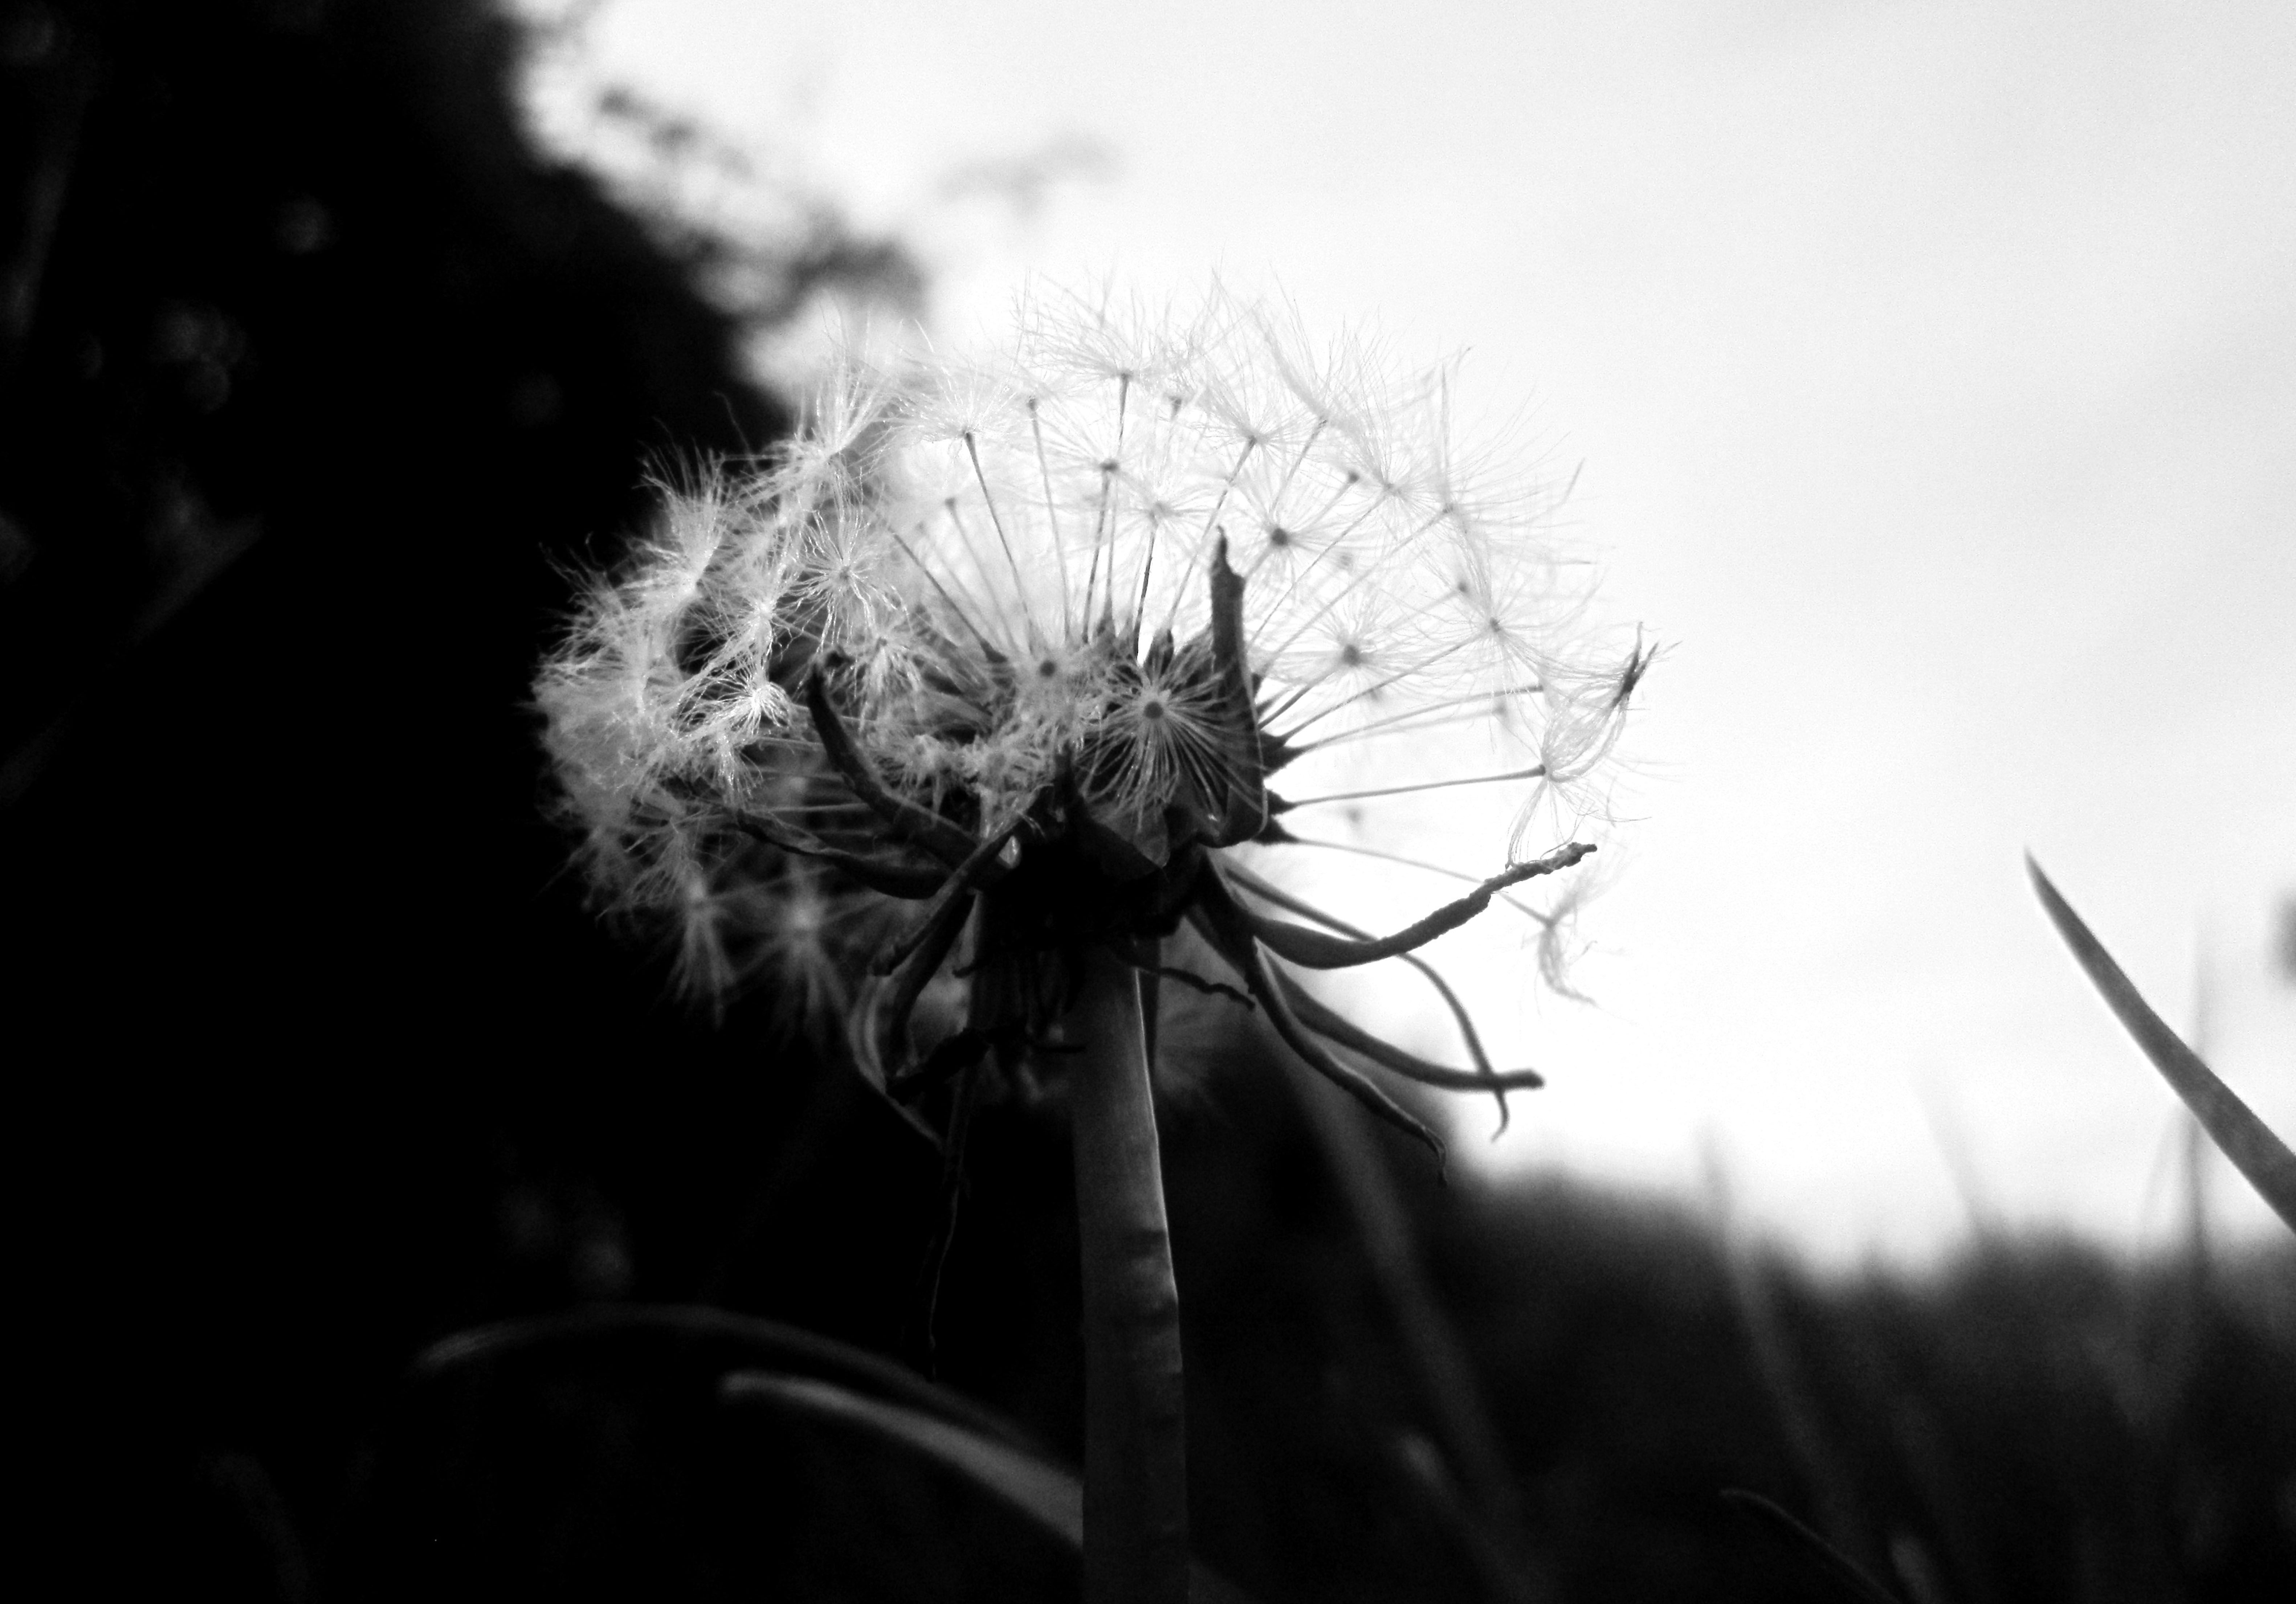
nature, grass, branch, black and white, plant, white, photography, dandelion, sunlight, leaf, seed, flower, darkness, black, monochrome, close up, softness, macro photography, flowering plant, monochrome photography